Lester Hutchinson

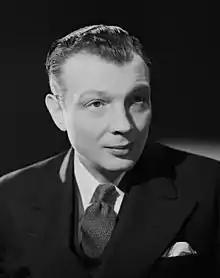
Lester Hutchinson in 1947

Hugh Lester Hutchinson (13 December 1904 – February 1983) was a Labour politician who was elected to represent Manchester Rusholme in the 1945 general election, winning the seat by ten votes.